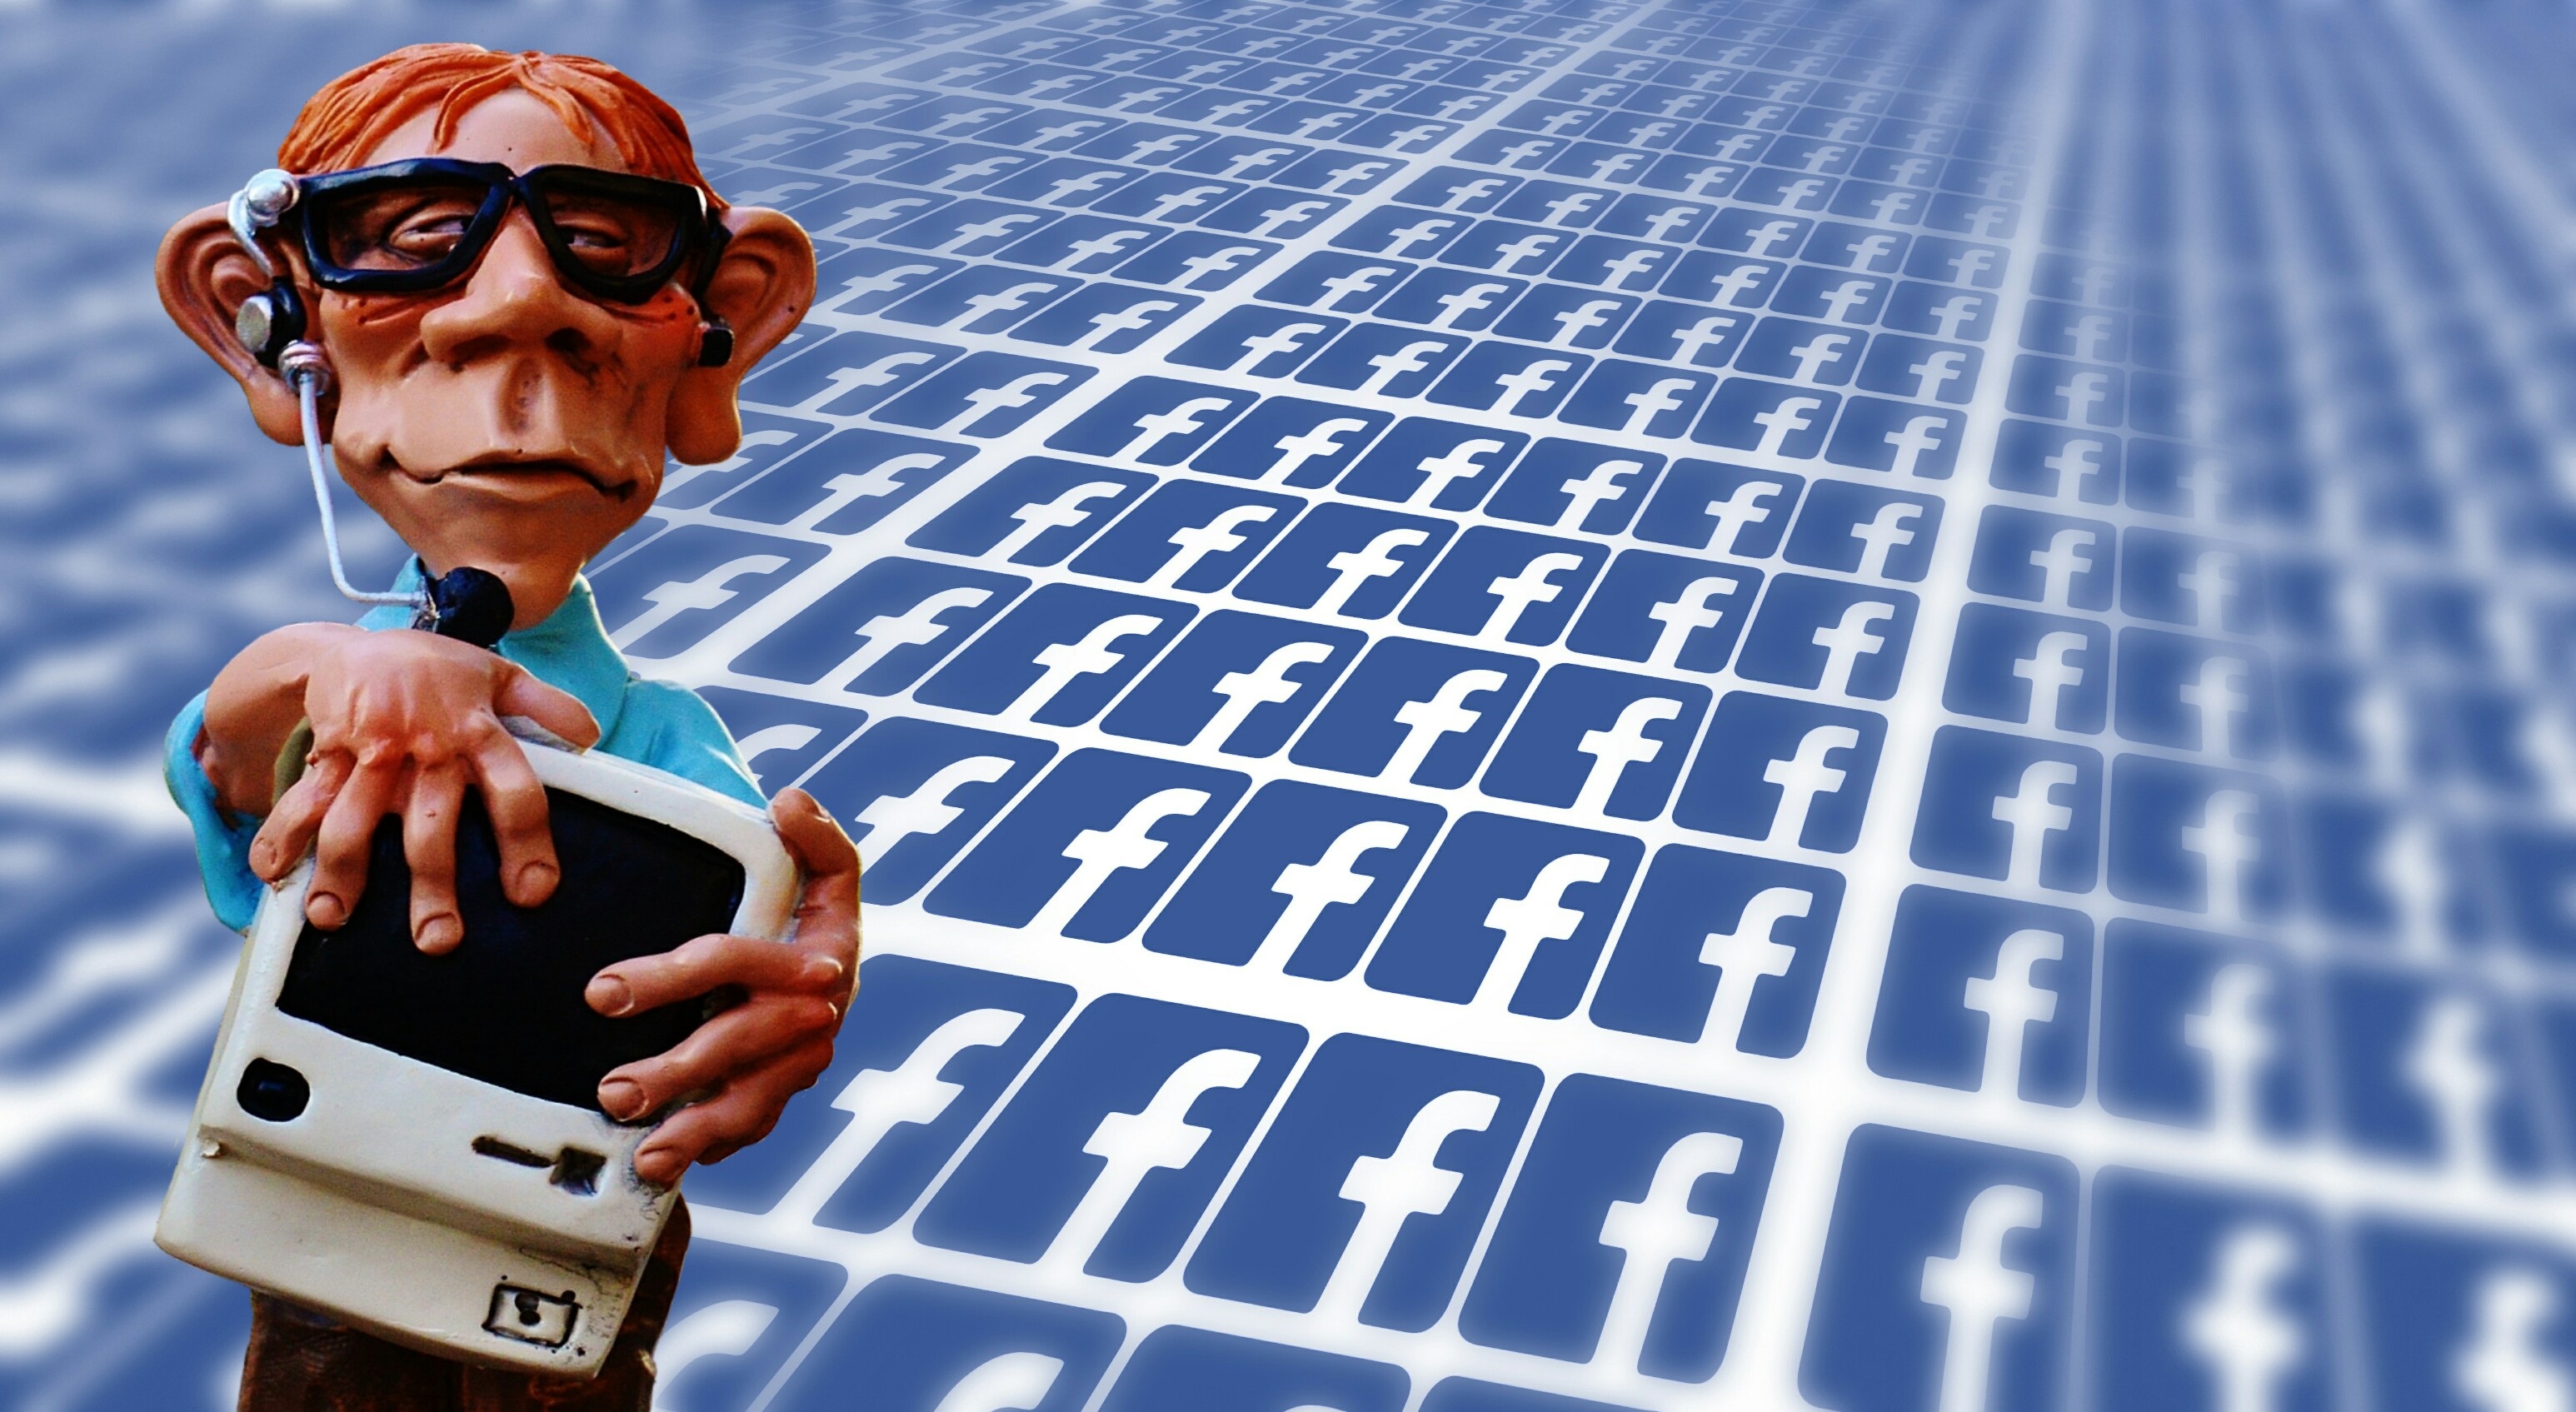
laptop, group, web, internet, communication, blue, electronic, monitor, brand, mail, international, google, converse, chat, facebook, pc, network, multimedia, entertainment, global, screenshot, worldwide, www, social network, networking, self help, computer searches, computer whiz, e mail, chat room